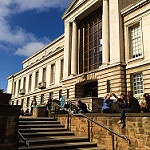
Label: buildings